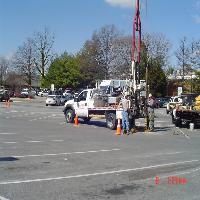
Weather: sun or clear